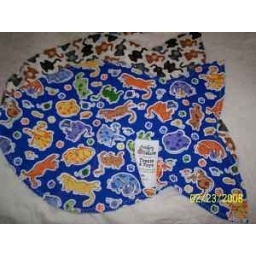
placemat for the sloppy kitty of the house machine wash and dry. price includes postage in the US